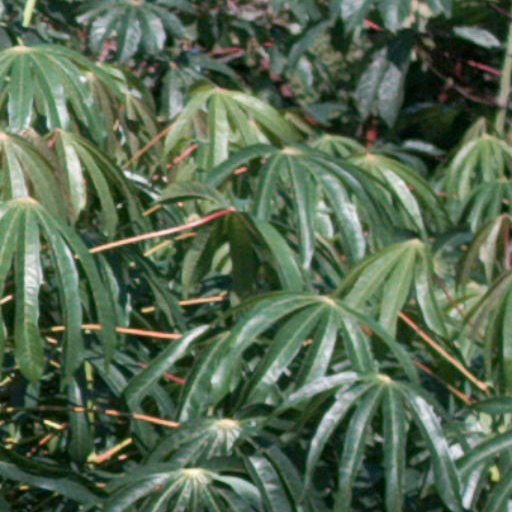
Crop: cassava